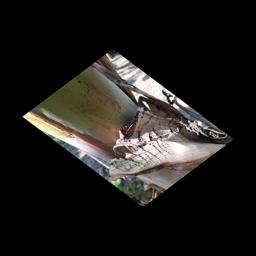
Label: BACTERIAL SOFT ROT